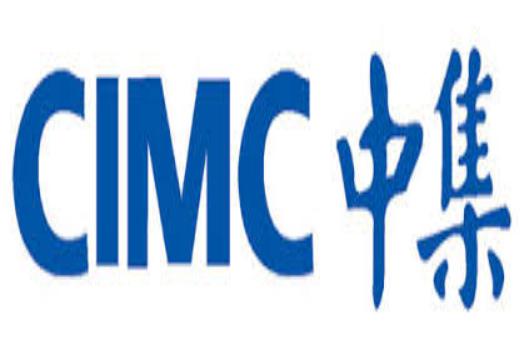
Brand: Cimc-2
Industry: Transportation